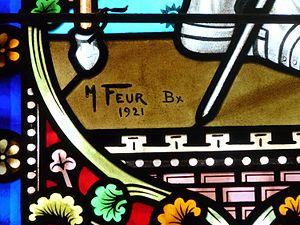
Signature du maître verrier Marcel Feur sur un vitrail de l'église Notre-Dame de l'Assomption, Échourgnac, Dordogne, France. Marcel Feur
Marcel Feur, né le 9 janvier 1872 et mort le 28 septembre 1934, est un maître-verrier français connu pour ses vitraux d'art.